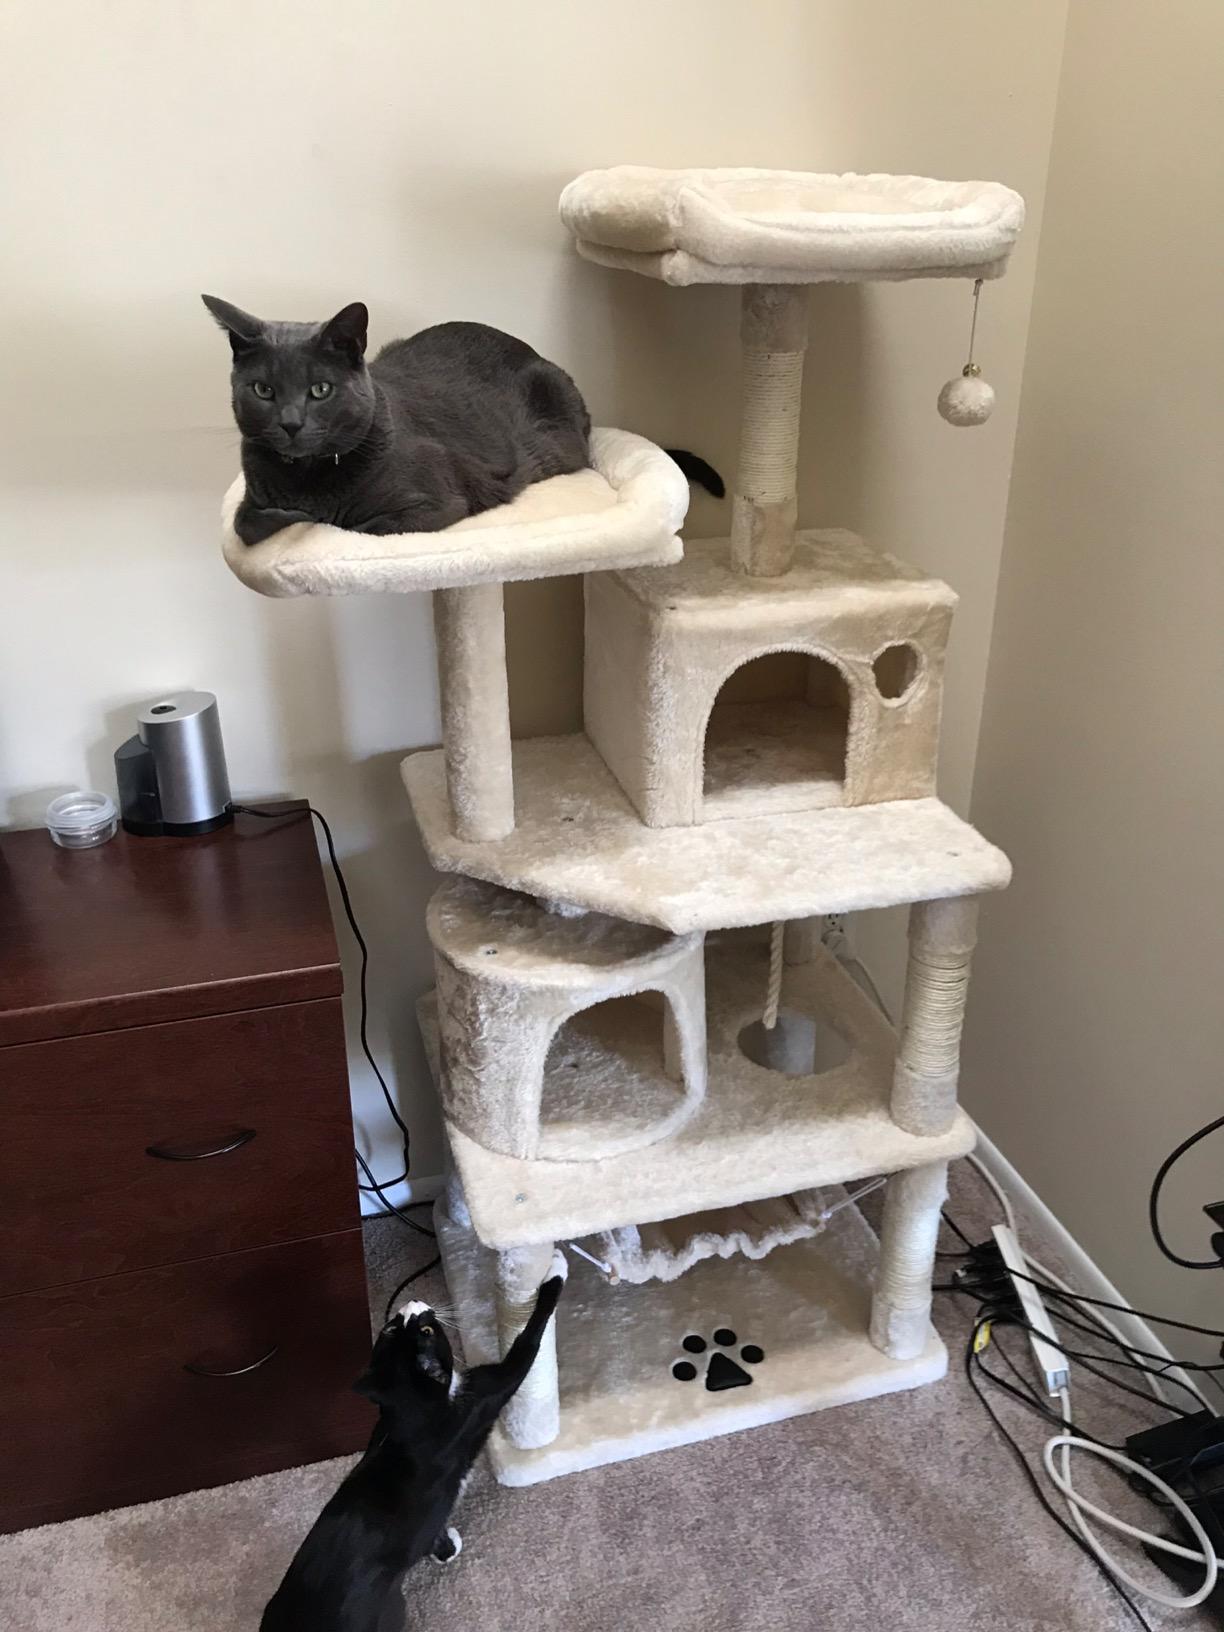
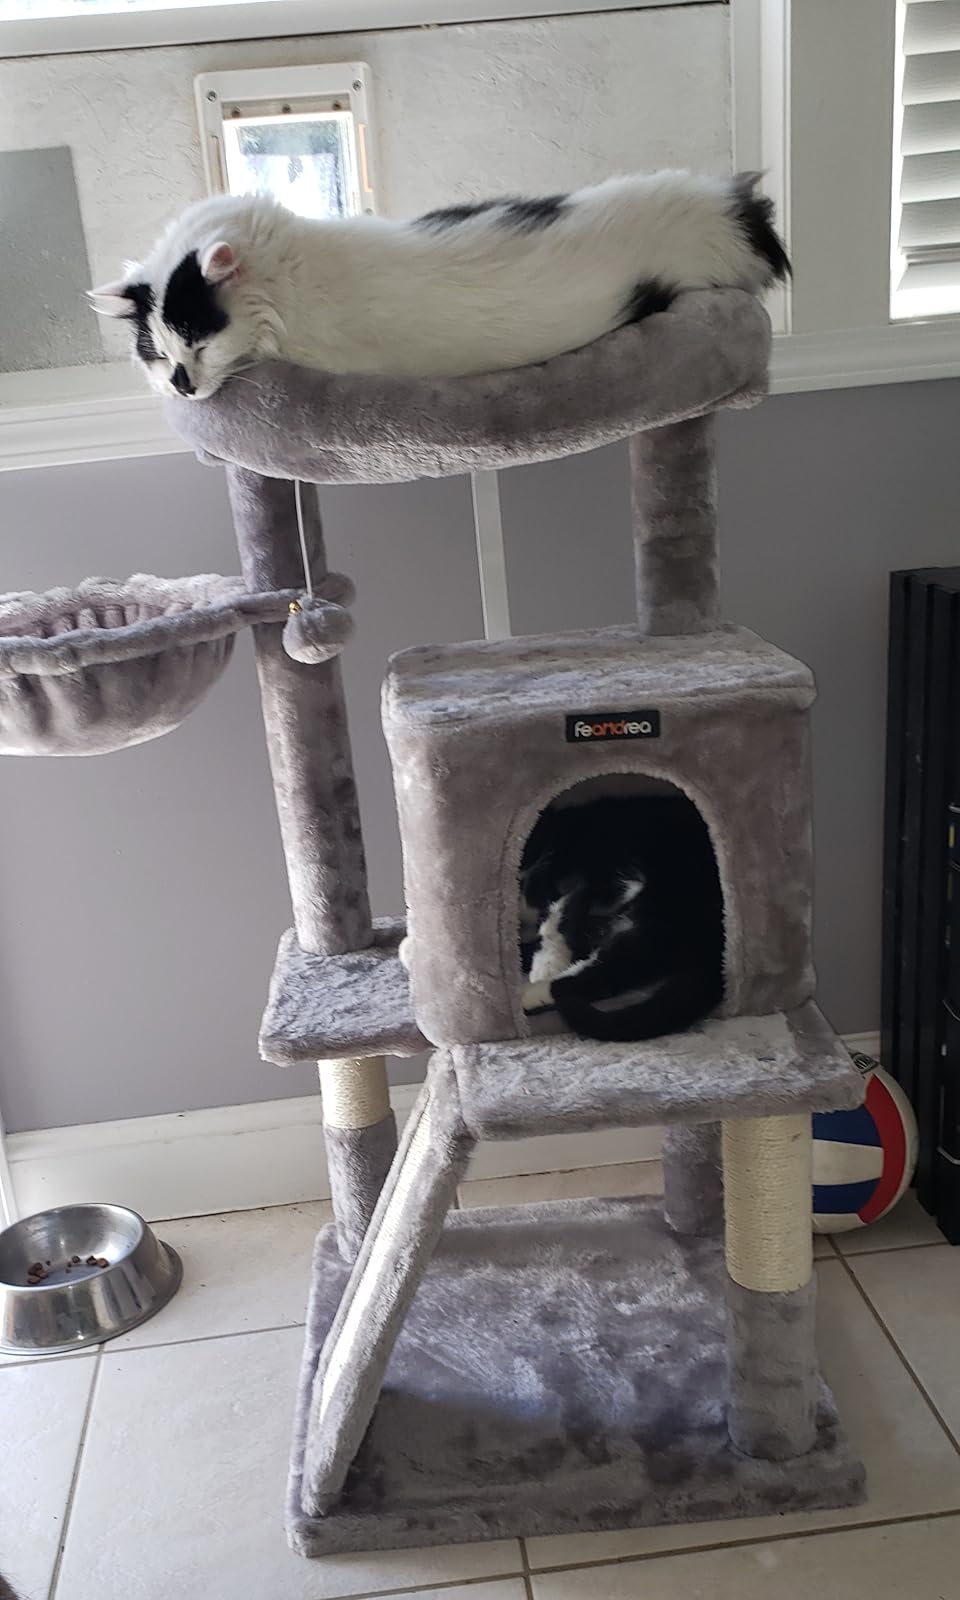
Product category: items_cat tree
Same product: no